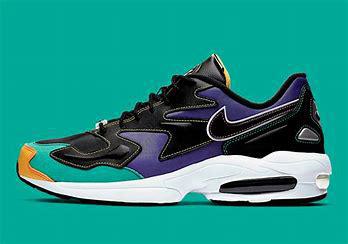
Brand: Nike
Model: Air MAX2 Light